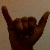
The image shows a hand gesture representing the letter 'Y' in Indian Sign Language.